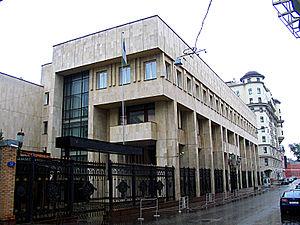
Ceci est une liste des représentations diplomatiques en Russie. En tant que plus grand pays du monde, membre permanent du Conseil de sécurité des Nations Unies, puissance régionale en Europe et en Asie et principal État successeur de l'Union soviétique, la Fédération de Russie accueille une importante communauté diplomatique dans sa capitale, Moscou. Moscou abrite 148 ambassades, de nombreux pays ont également des consulats généraux et des consulats dans tout le pays.
Voici les représentations diplomatiques de l'Ouzbékistan à l'étranger: